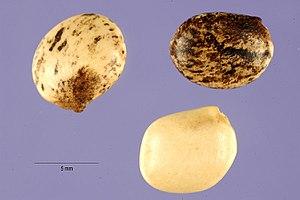
Lupinus, les lupins, est un genre de plantes dicotylédones de la famille des Fabaceae, sous-famille des Faboideae, originaire des régions tempérées de l'Ancien Monde et du Nouveau Monde, qui regroupe plus de 600 espèces acceptées. Ce sont des plantes herbacées annuelles ou vivaces, ou plus rarement des arbrisseaux lignifiés. Elles se caractérisent notamment par la richesse en protéines de leurs graines, mais beaucoup de ces espèces sont toxiques, du fait de la présence d'alcaloïdes, notamment dans les graines.